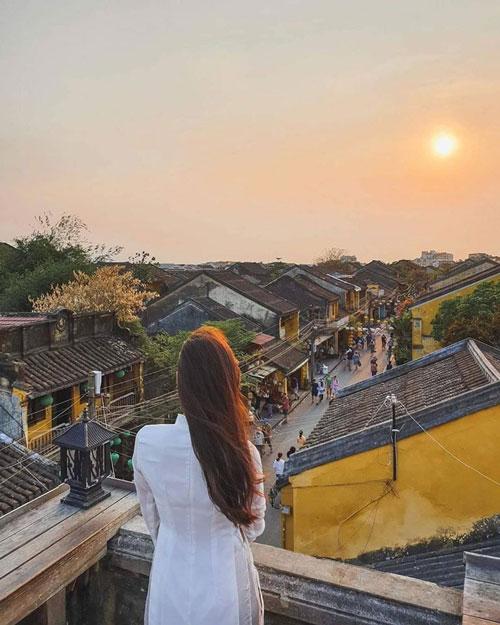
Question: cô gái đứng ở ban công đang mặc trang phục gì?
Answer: cô gái đứng ở ban công đang mặc áo dài trắng